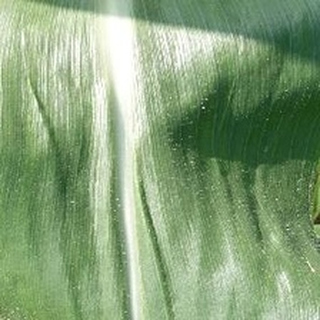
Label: healthy_corn